Strafkompanie

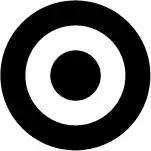
Concentration camp badge of prisoner in a Strafkompanie

SK was the abbreviation used in the concentration camps for the notorious "Strafkompanies". These penal divisions were yet another hardship that could be forced on the already exhausted inmates of the camps. The prisoners of the "Strafkompanie" were given hard work, e.g., in the quarries, where most "workers" died. In the SK they worked longer hours than other inmates, had shorter breaks, less food, more brutal treatment, and they lived isolated in separate barracks.